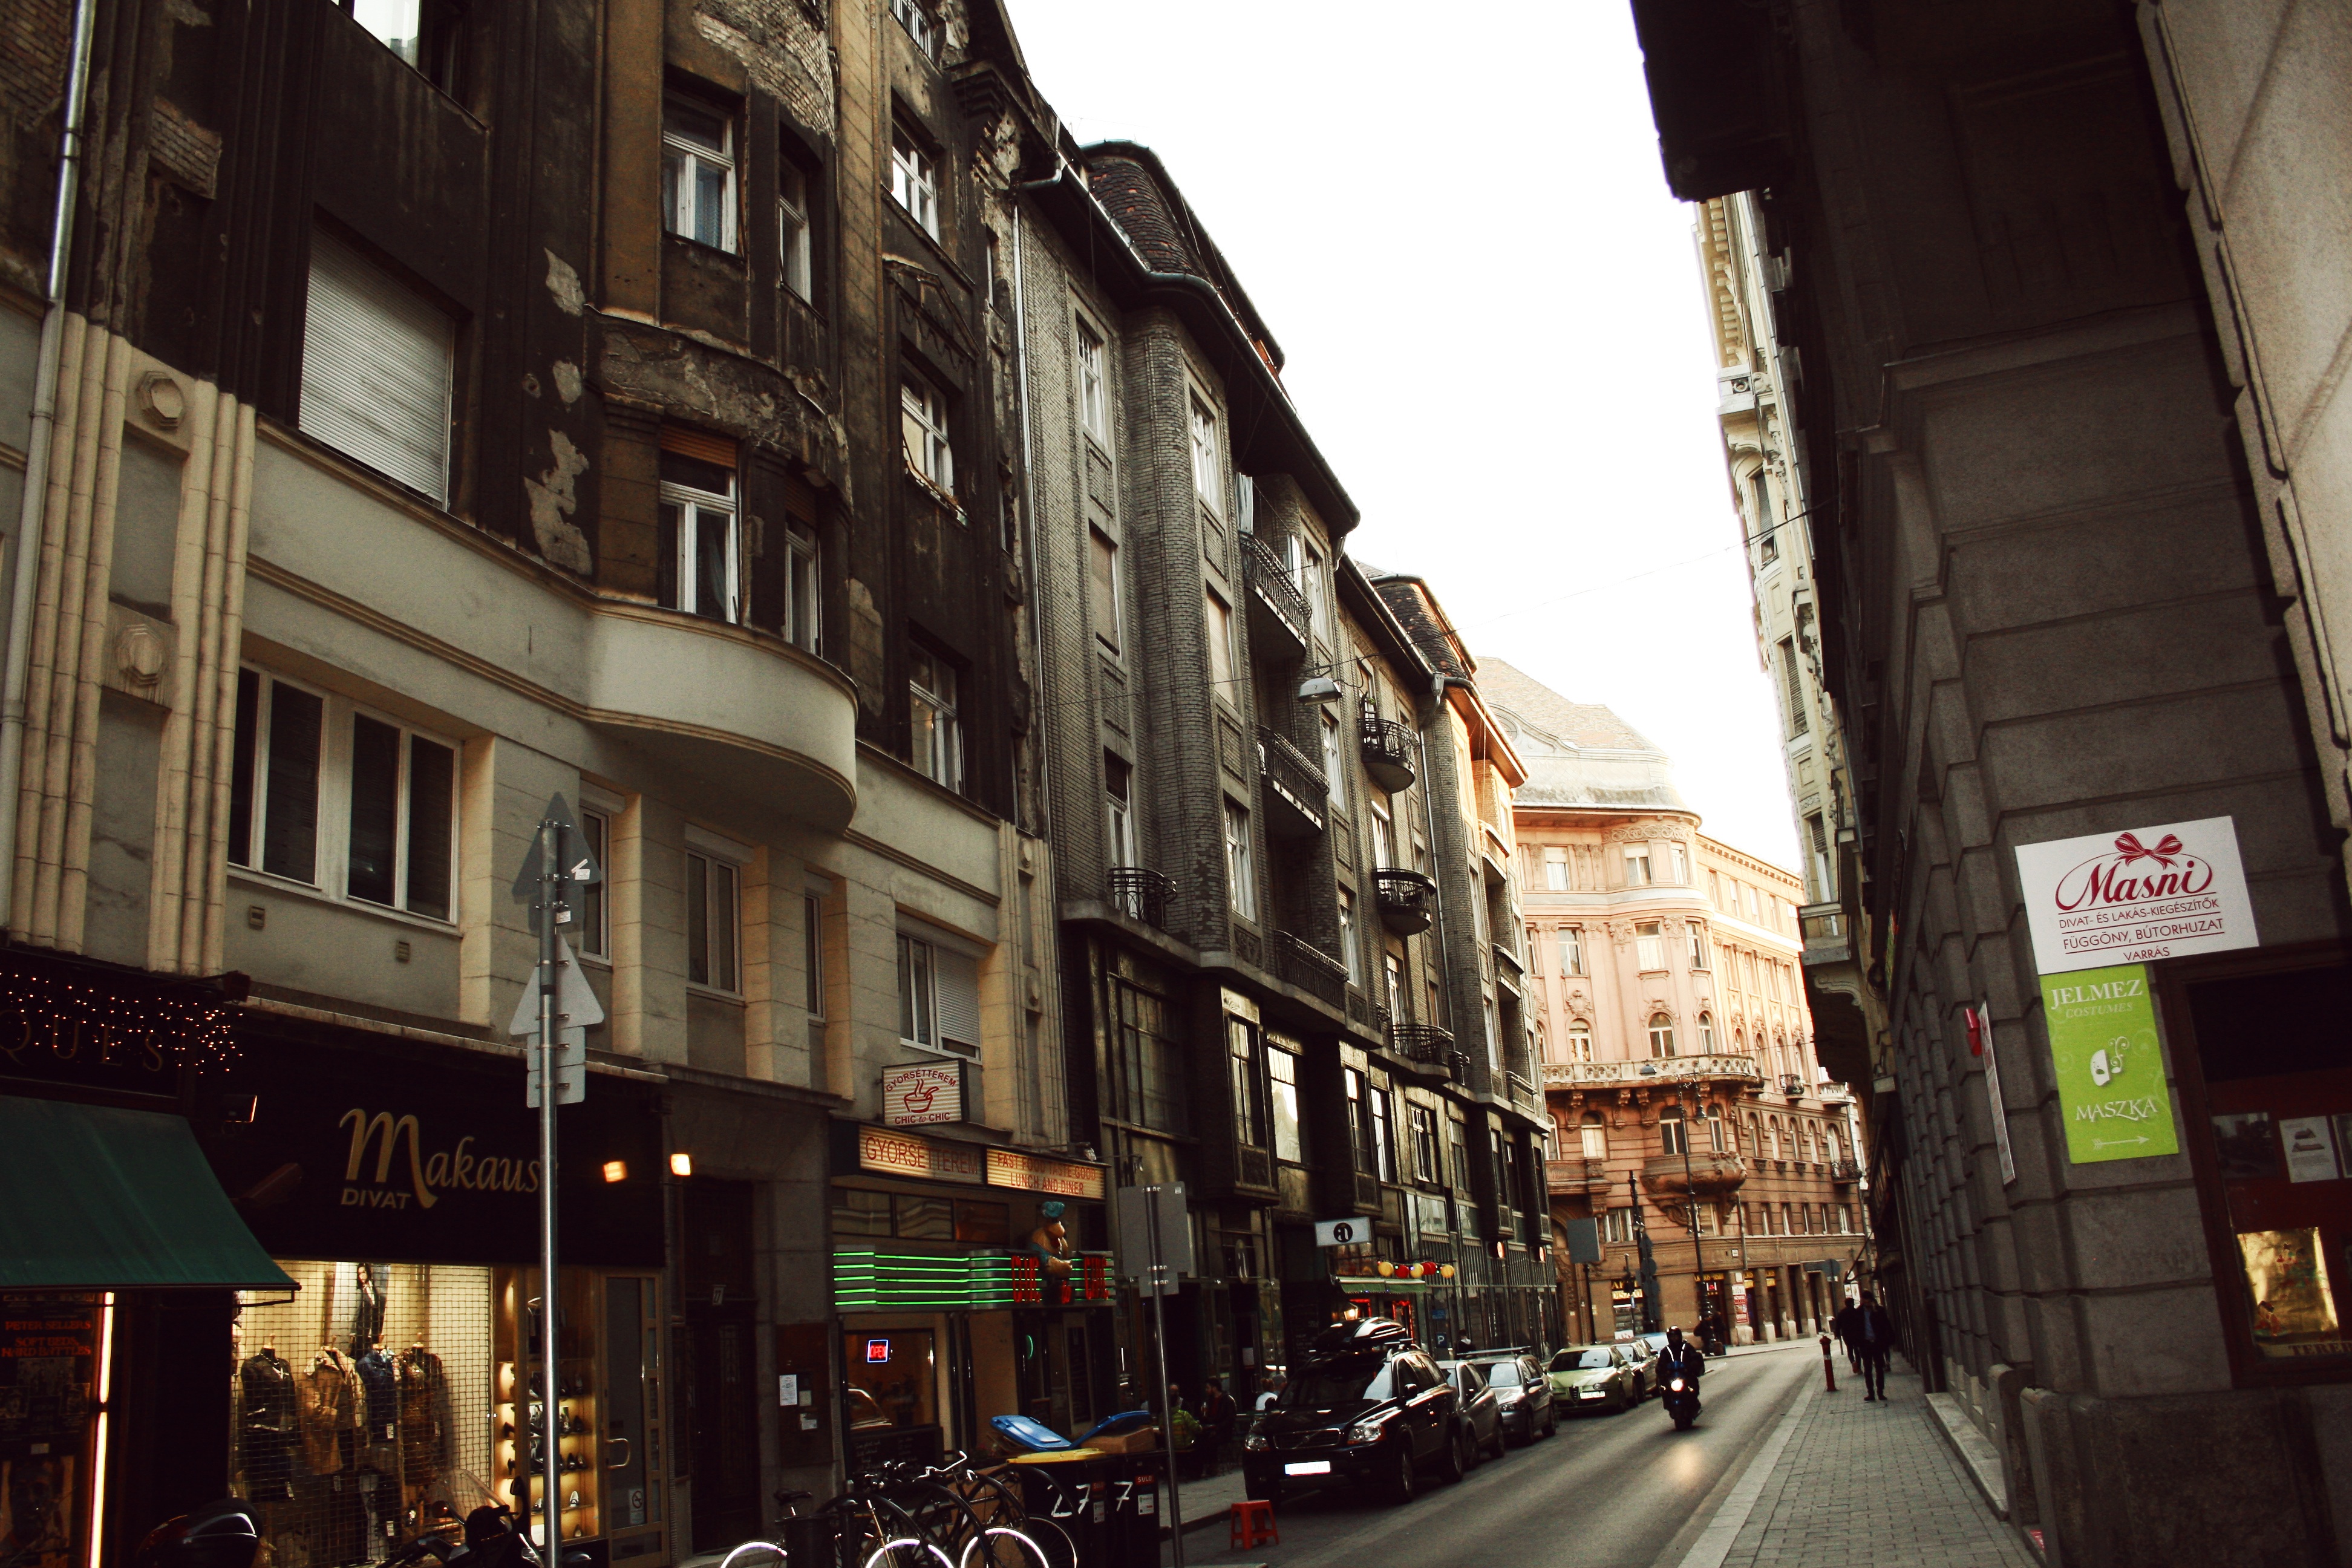
pedestrian, road, street, night, town, alley, city, cityscape, downtown, evening, facade, lane, lighting, infrastructure, metropolis, neighbourhood, urban area, human settlement